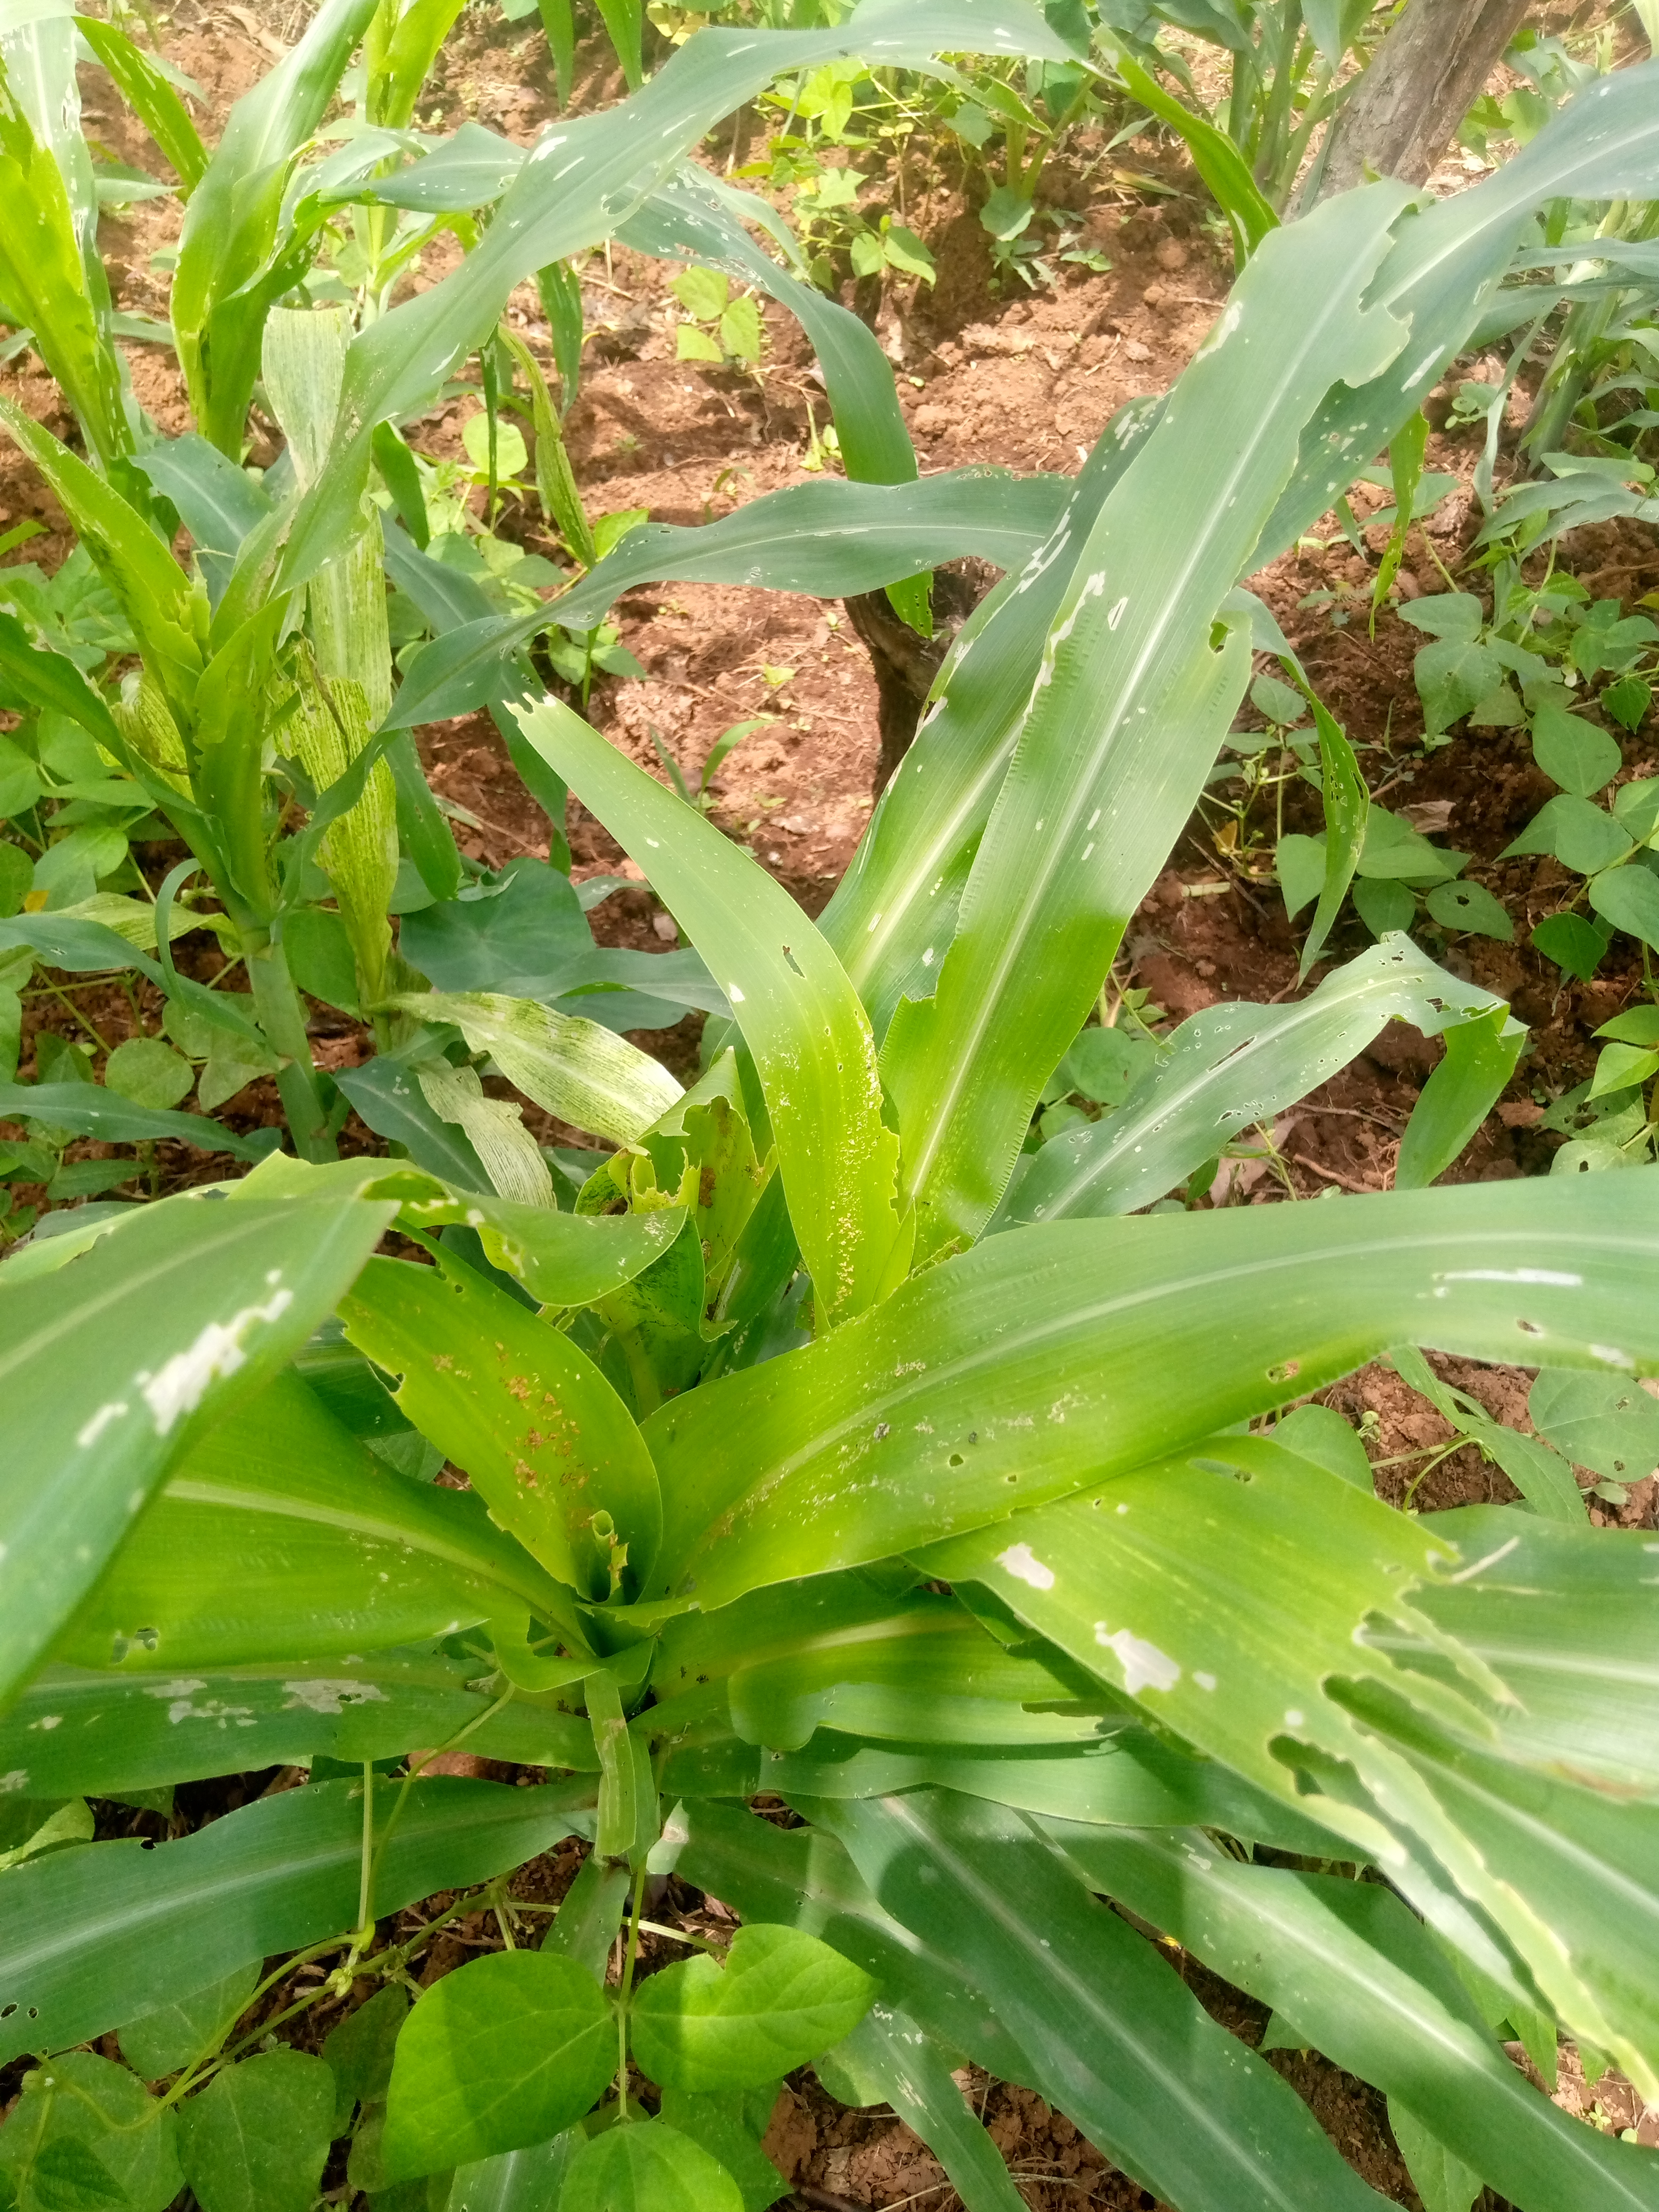
Label: spodoptera_frugiperda